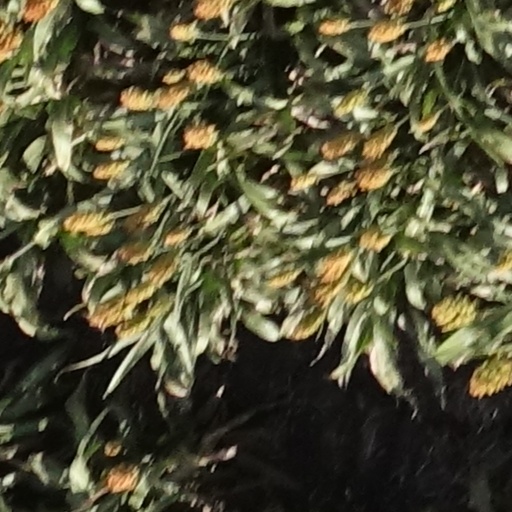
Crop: sorghum